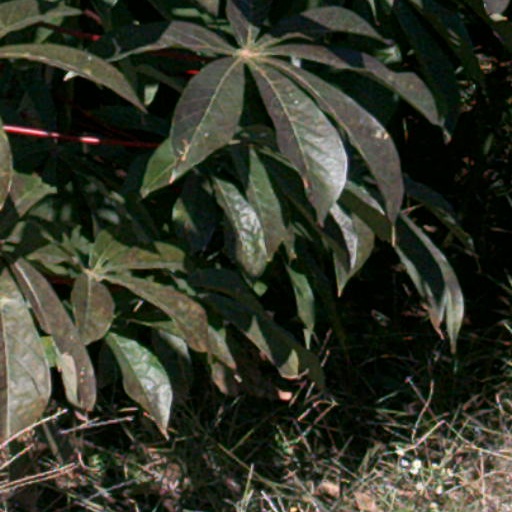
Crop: cassava